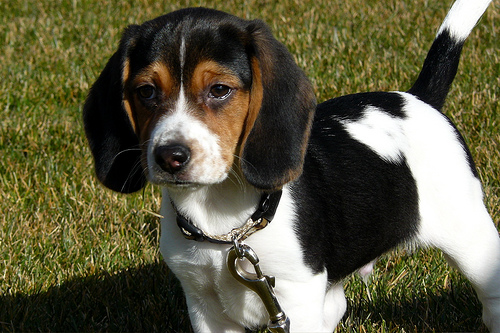
Breed: beagle